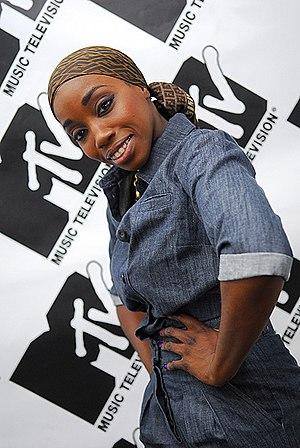
Estelle, née Fanta Estelle Swaray le 18 janvier 1980 à Hammersmith à Londres, est une chanteuse, rappeuse et productrice britannique.